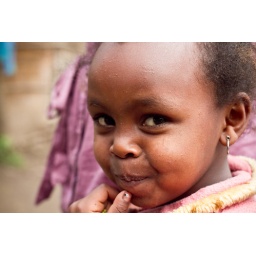
cute little girl at Tsion Church in Ethiopia